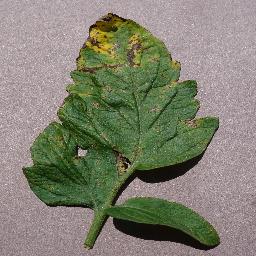
Label: Tomato___Septoria_leaf_spot